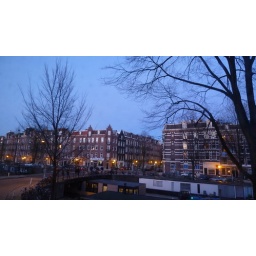
under the bridge a boat house is coming through. bajo el puente una casa-barco en movimiento.